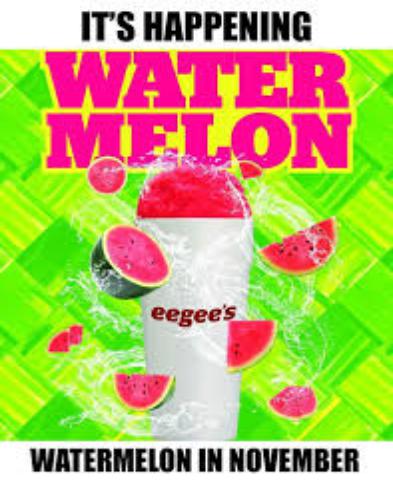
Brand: Eegee's
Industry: Food